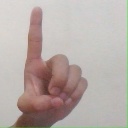
अक्षर: ड